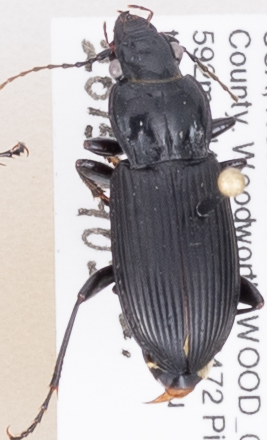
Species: Pterostichus melanarius melanarius
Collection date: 2015-09-02
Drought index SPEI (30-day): -0.8
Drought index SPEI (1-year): -0.17
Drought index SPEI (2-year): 0.8